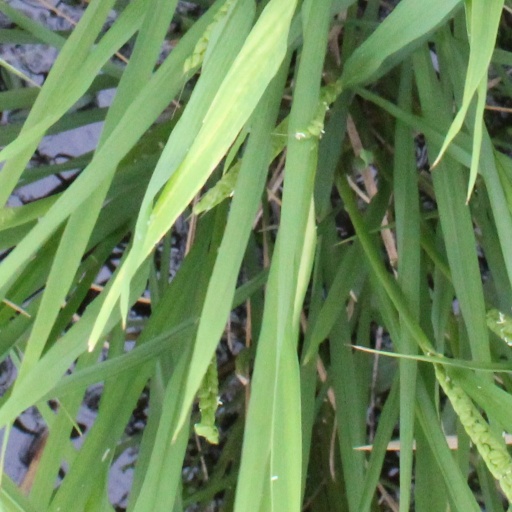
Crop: rice